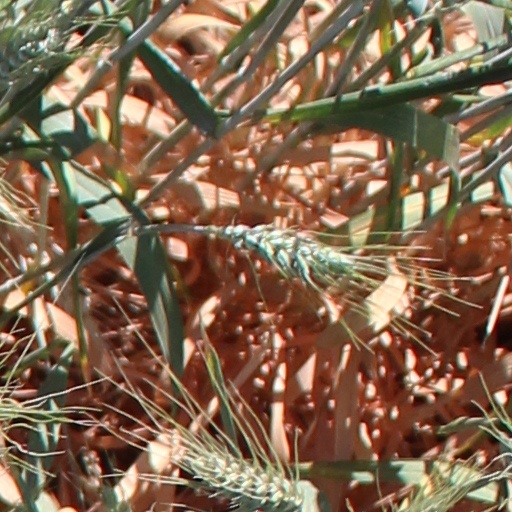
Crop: wheat